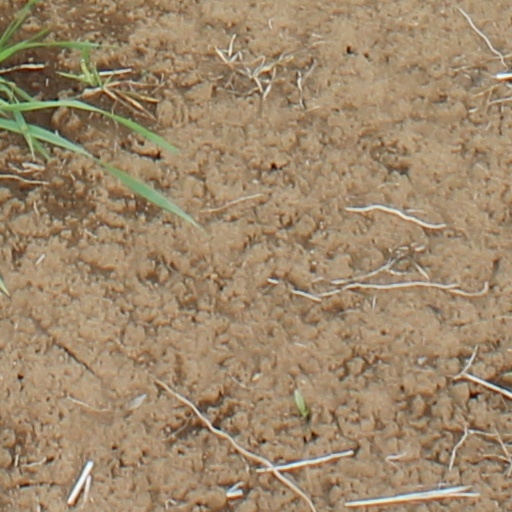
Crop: wheat